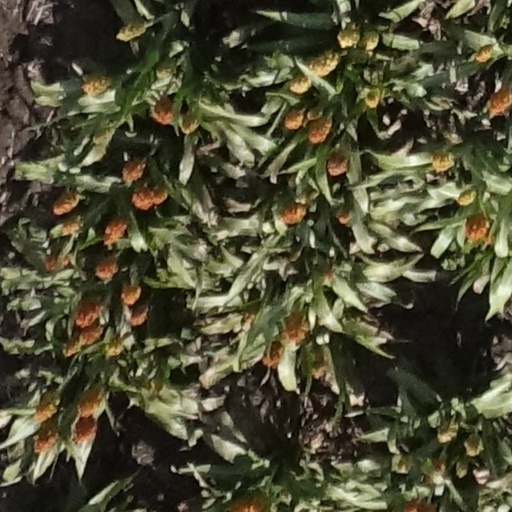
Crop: sorghum